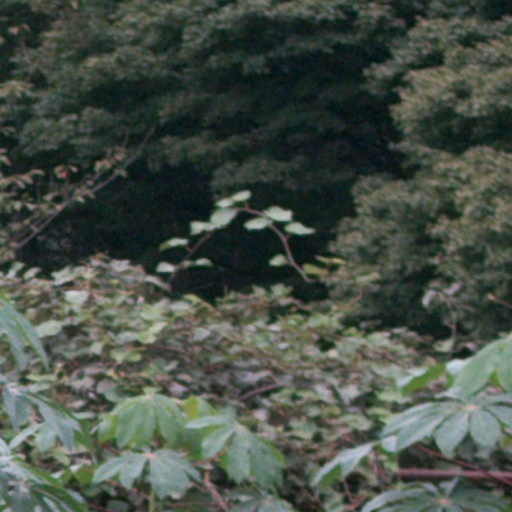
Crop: cassava